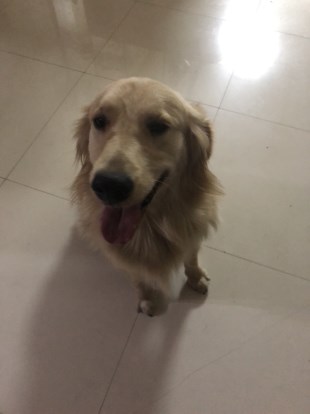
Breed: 5355-n000126-golden_retriever